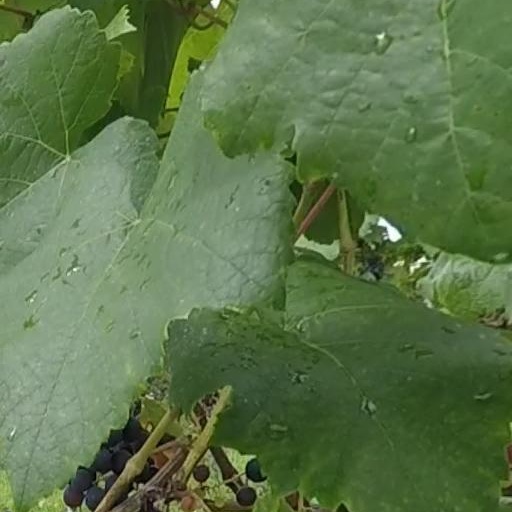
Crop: grape